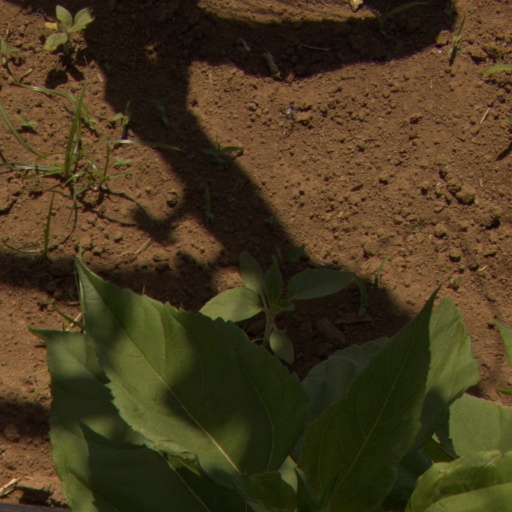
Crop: Jerusalem artichoke